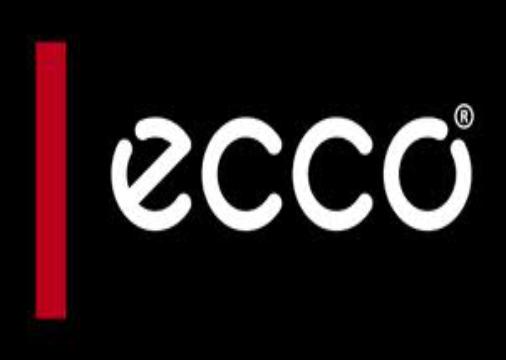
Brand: Ecco
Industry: Clothes